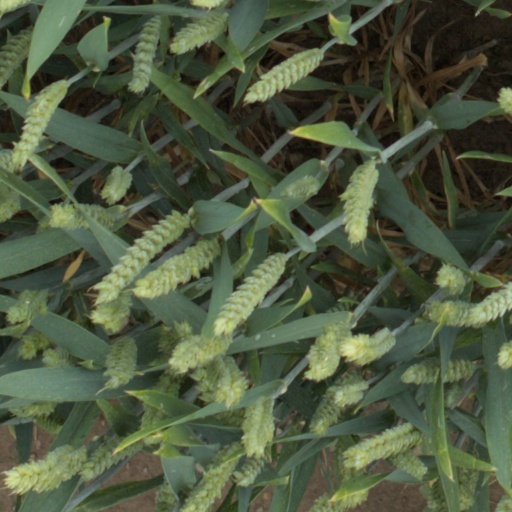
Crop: wheat